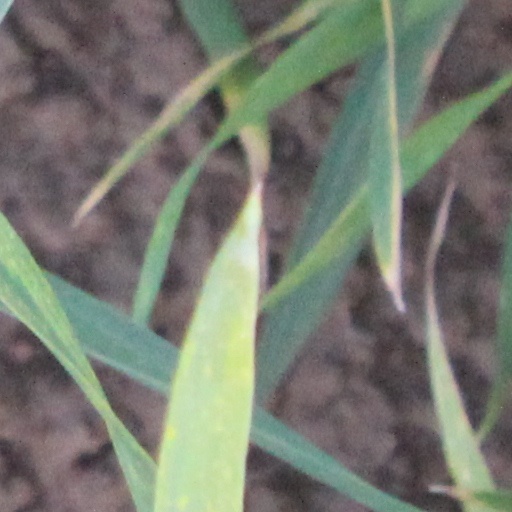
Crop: wheat